Kamala Shirin Lakhdhir

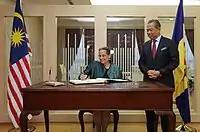
Kamala Lakhdir visiting Minister of Home Affairs (Malaysia), Tan Sri Muhyiddin Yassin at his office in Putrajaya

Lakhdir also welcomed U.S. participation in Pacific Partnership 2018, the Asia-Pacific's largest humanitarian assistance and disaster-relief preparedness mission, which ran from February through June 2018.